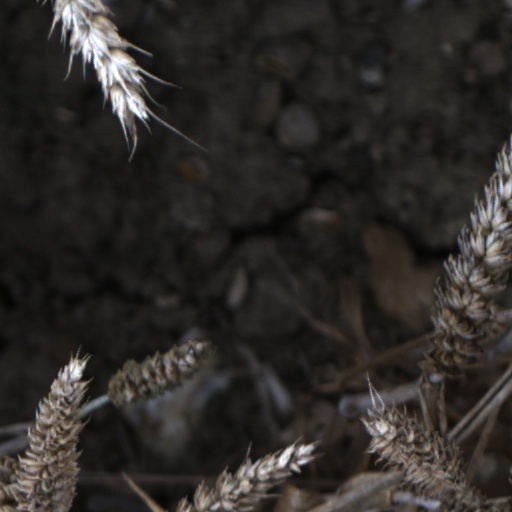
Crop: wheat